Polytechnic University of the Philippines Santo Tomas

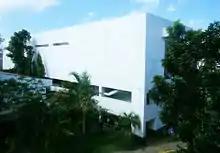
The Cultural Building with the Auditorium at the 3rd floor.

The Cultural Building is 3-storey building located right behind the entrance of the campus. The Cultural Hall, the College of Education, the offices of the cultural organizations, the ROTC office, the PUP Sto. Tomas Varsity locker room and the Cafeteria are situated here. The Office of the Branch Director is also located here.